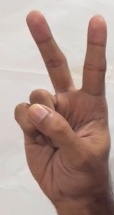
ASL sign: 2